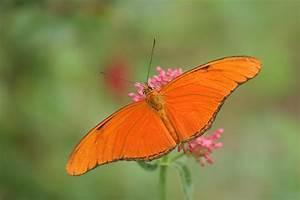
butterfly